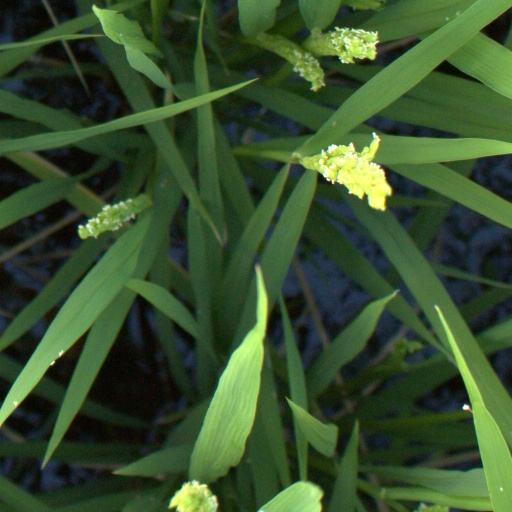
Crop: rice